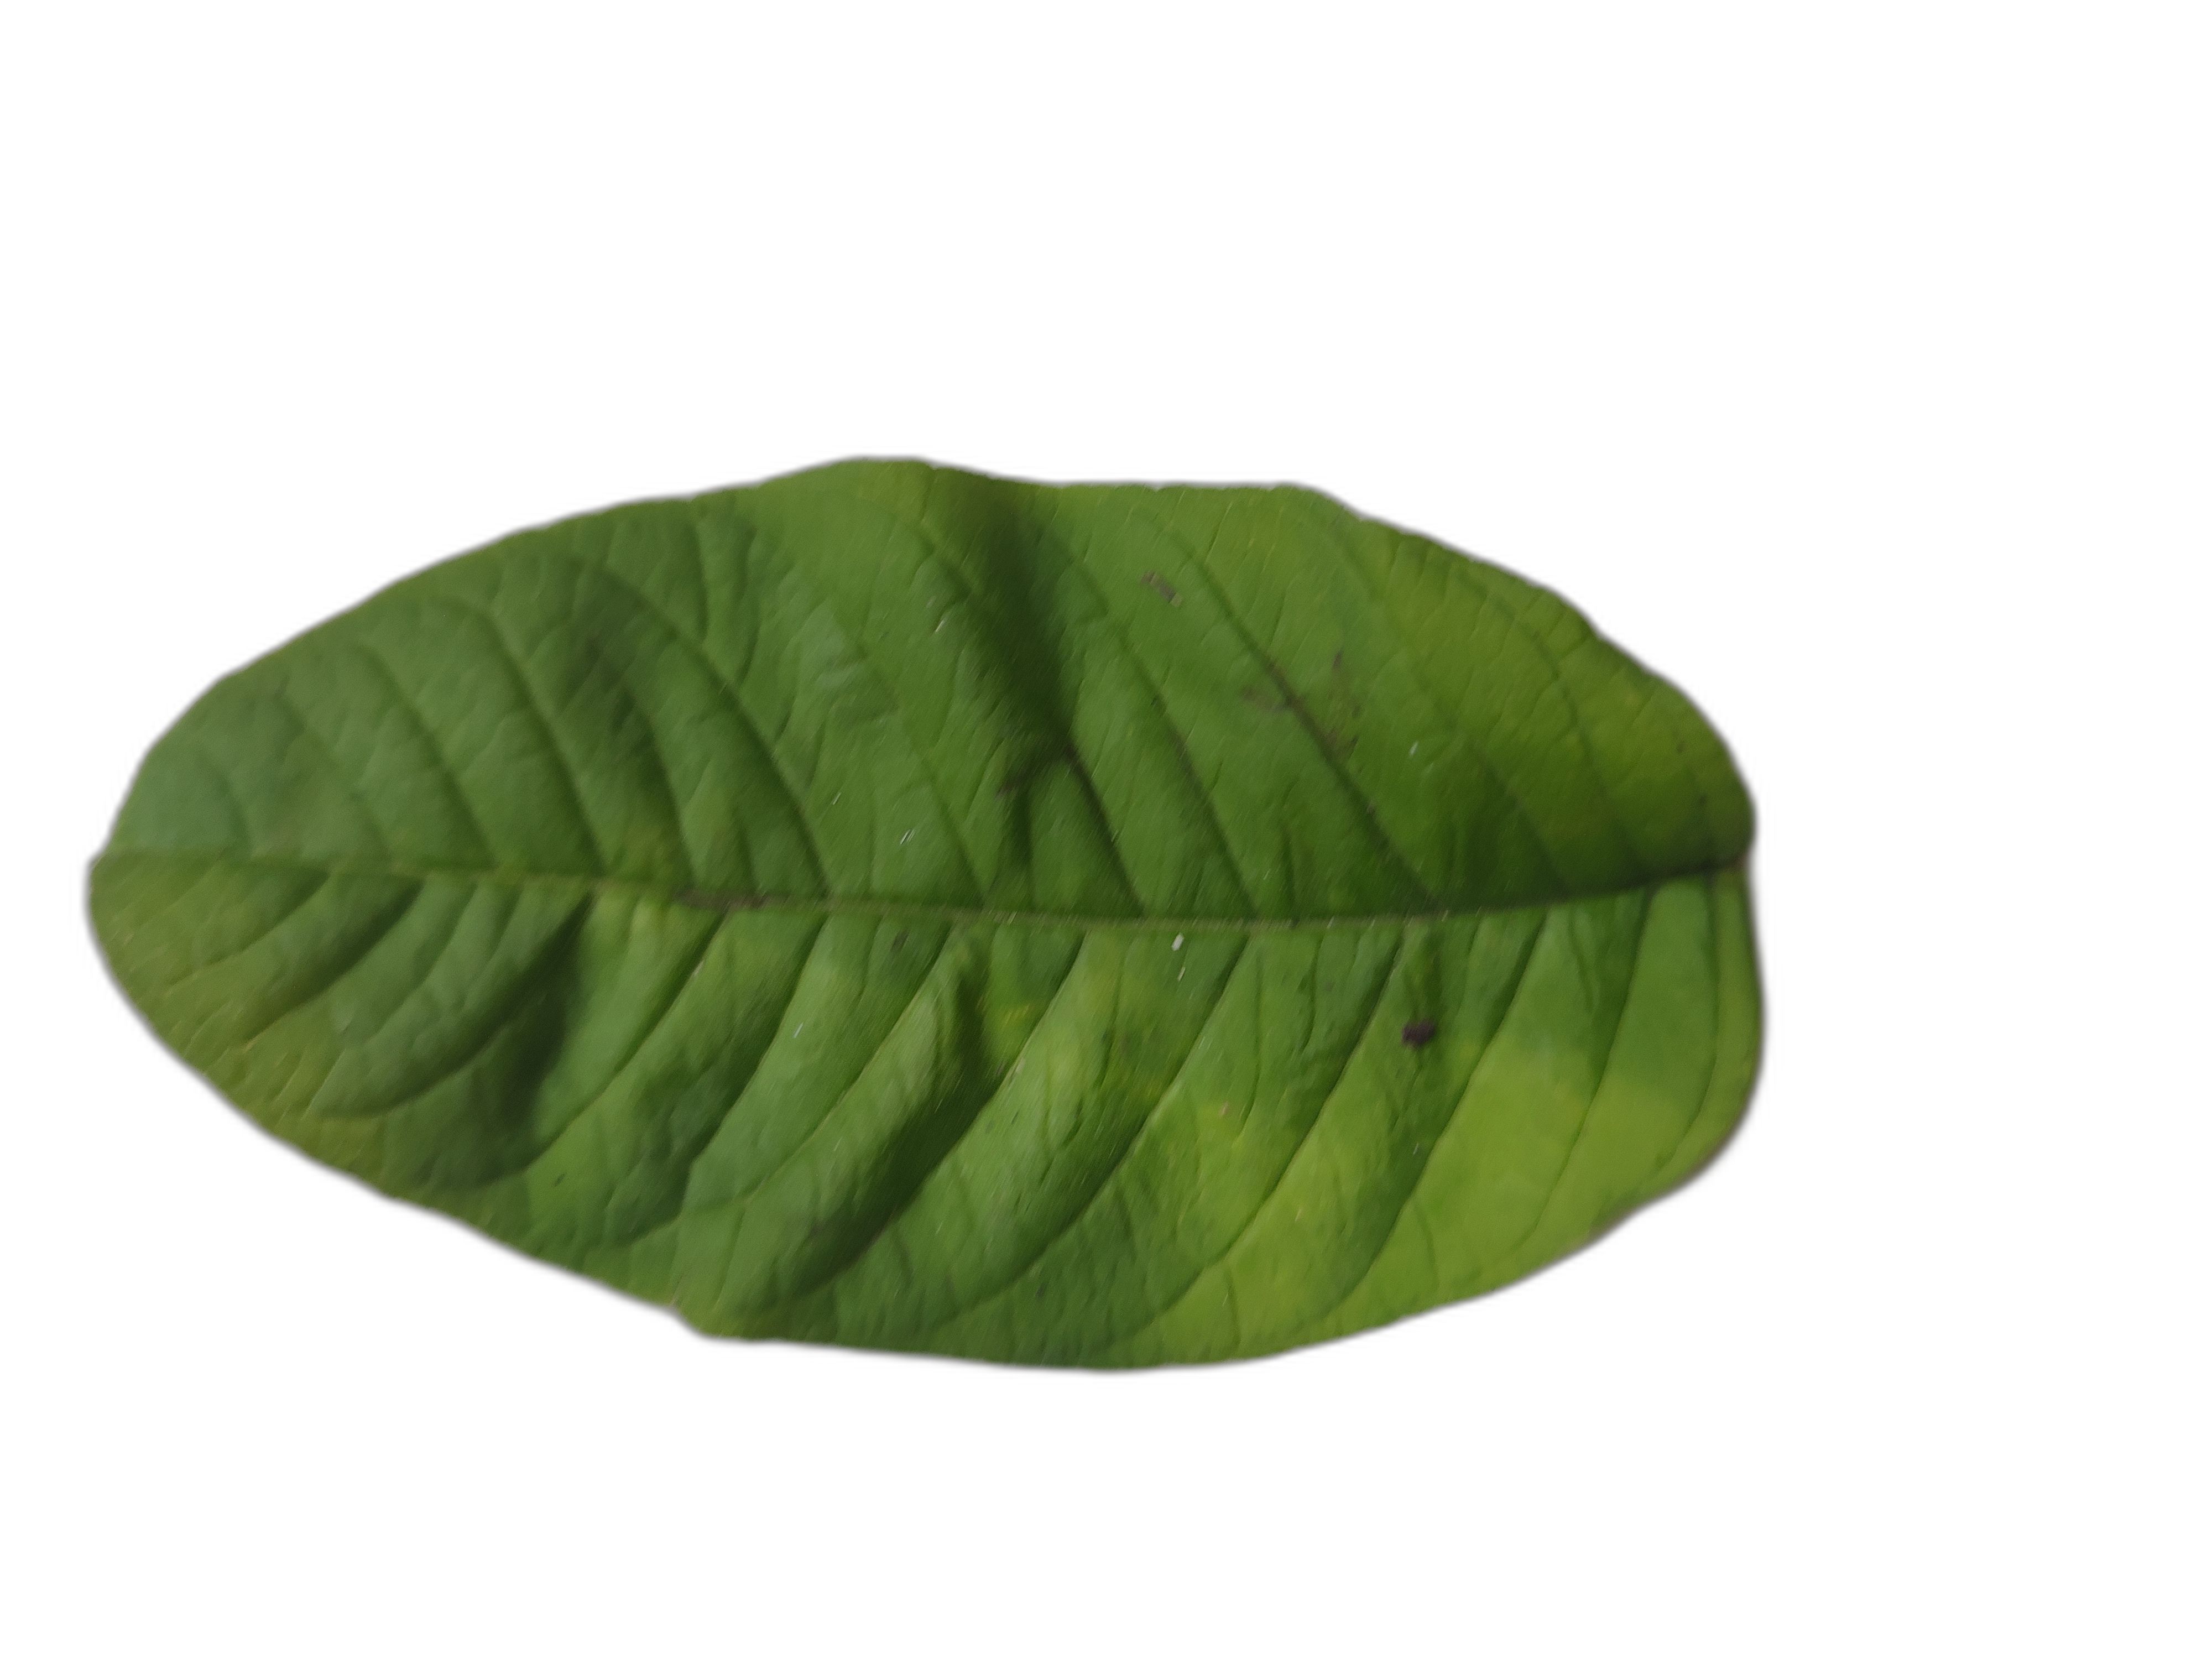
Plant part: leaf
Disease: Healthy